Đinh Phế Đế

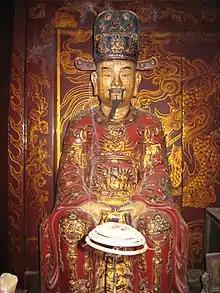
A statue of emperor Đinh Phế Đế in Hoa Lư

Đinh Phế Đế (974–1001; literally "Overthrown Emperor of the Đinh") was the second and also the last emperor of the Đinh dynasty. His birth name was Đinh Toàn (丁璿) or Đinh Tuệ (丁穗). He was the son of Đinh Tiên Hoàng and his famous empress Dương Vân Nga (Đinh Bộ Linh conferred the title of Empress on five consorts). In 980, the Regent Lê Hoàn succeeded the throne with support from Đinh Phế Đế's mother "Empress Dương Vân Nga" to lead the country against the Song dynasty invasion. Đinh Phế Đế received the title Duke of Vệ (Vệ Vương) at age 20 and died in battle at the age 27.